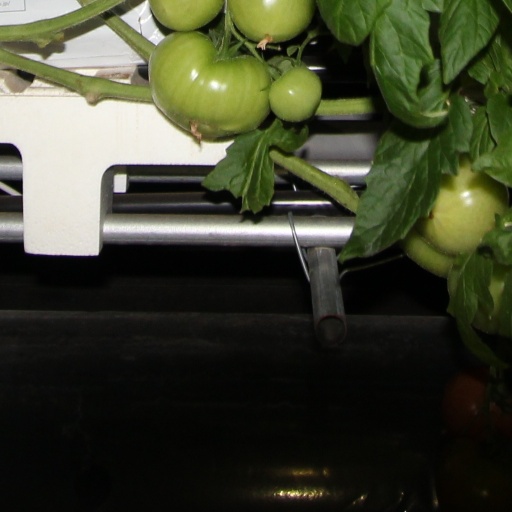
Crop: tomato